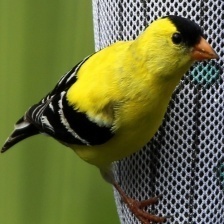
Species: AMERICAN GOLDFINCH
Scientific name: SPINUS TRISTIS
ImageNet parent category: goldfinch